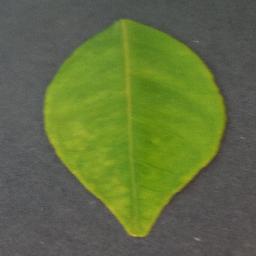
Label: Orange___Haunglongbing_(Citrus_greening)